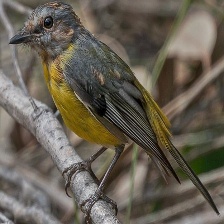
Species: EASTERN YELLOW ROBIN
Scientific name: EOPSALTRIA AUSTRALIS
ImageNet parent category: robin